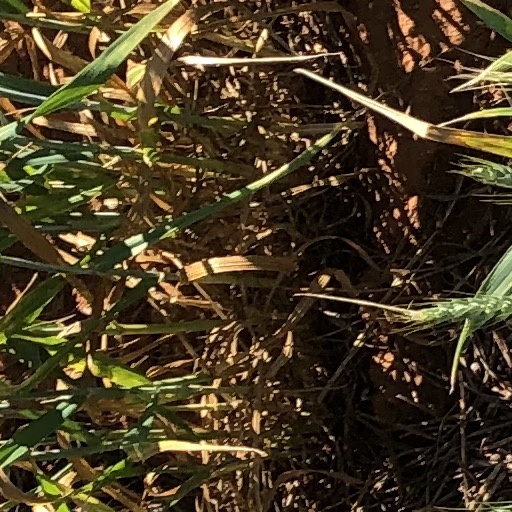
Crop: wheat